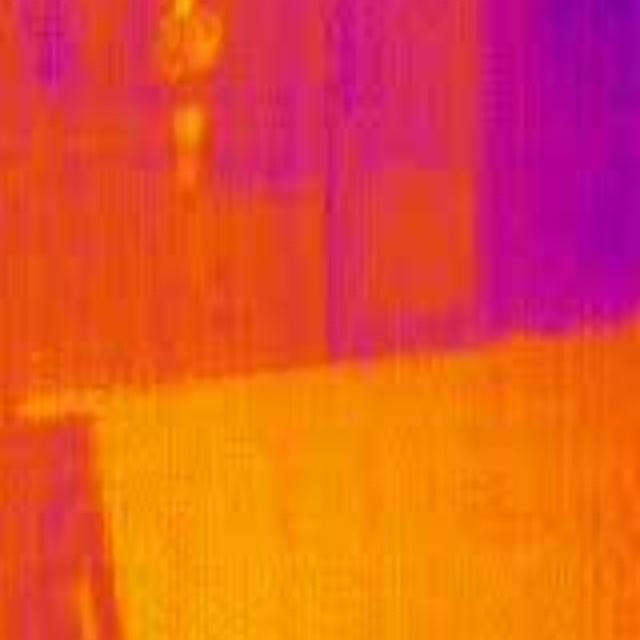
Detected objects:
label: person